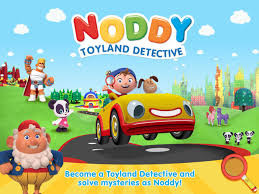
Portrait style: Cartoon Portrait